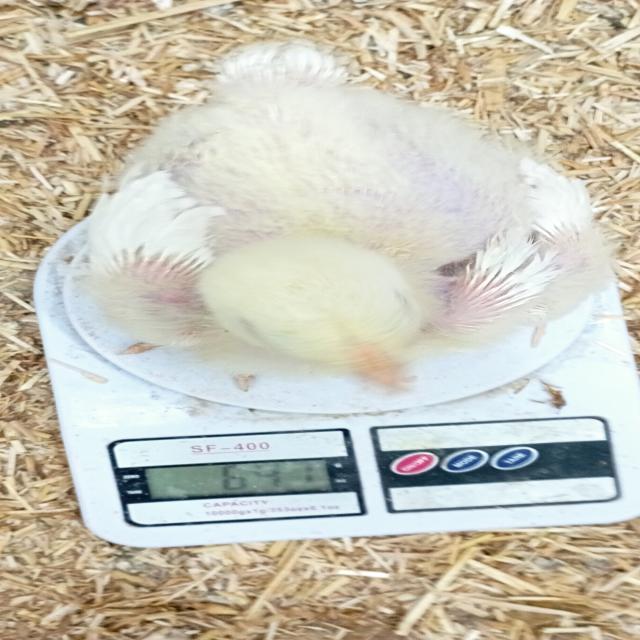
Weight: 650 g